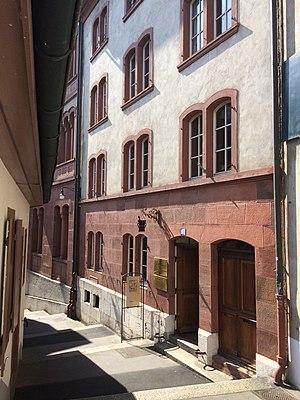
Le Musée de la pharmacie de l'université de Bâle montre dans l'exposition permanente l'histoire des médicaments et de leur production. Il a été fondé en 1924 par Josef Anton Häfliger comme une collection universitaire d'études et de pièces justificatives. Jusqu'à ce jour, il a été conservé dans sa forme originelle de cabinet scientifique.